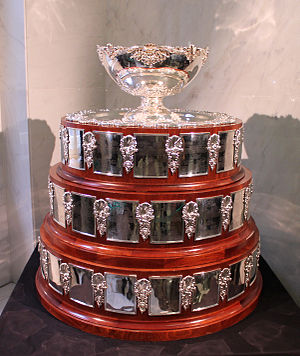
Davis Cup
Det 18 kilo tunge Davis Cup-trofæ fra 1899.
Davis Cup er den mest prestigefyldte turnering for mandlige tennislandshold og betragtes som det uofficielle verdensmesterskab for hold, af mange endda som lige så officielt som FIFA's World Cup i fodbold. Davis Cup er afviklet hvert år siden 1900 med undtagelse af 1901, 1910, 1914-18 og 1940-45.